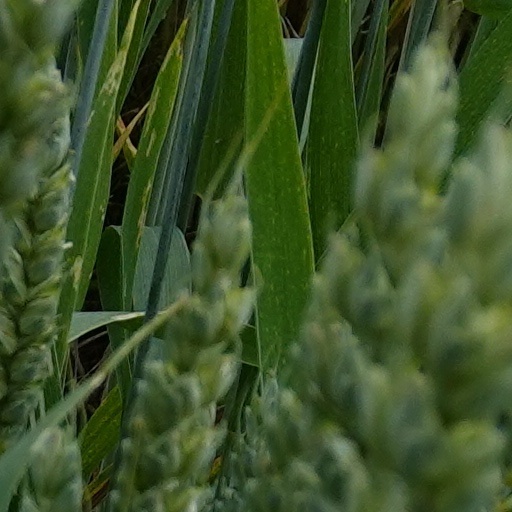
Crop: wheat